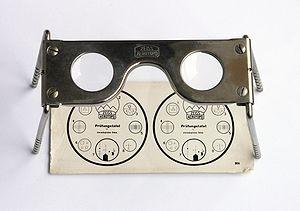
Stéréoscope de poche de marque Zeiss, avec image-test originale. Date de fabrication inconnue, mais probablement dans les années 1950. Ce type d'appareil a été utilisé par les militaires pour observer des paires stéréoscopiques de photographies aériennes.
La stéréoscopie est l'ensemble des techniques mises en œuvre pour reproduire une perception du relief à partir de deux images planes.